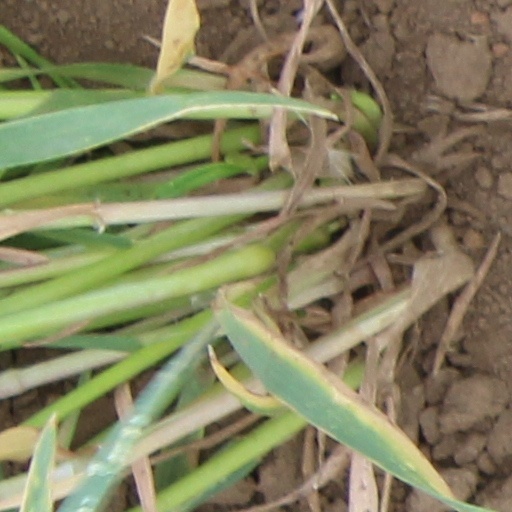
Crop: wheat